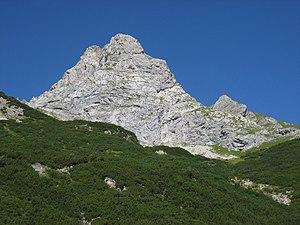
La Fallenbacherspitze est une montagne qui s’élève à 2 723 m d’altitude dans les Alpes de Lechtal, en Autriche.